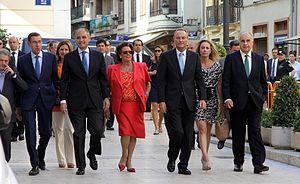
Alberto Fabra Part, né le 6 avril 1964 à Castellón de la Plana, est un homme politique espagnol membre du Parti populaire.